Courageous-class aircraft carrier

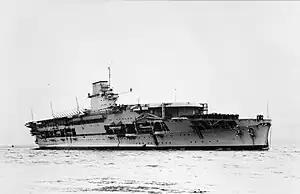
"Courageous" at anchor

Normally, "Furious" could carry only about 36 aircraft. In the 1920s this commonly meant one flight (squadrons after 1932) of fighters (Fairey Flycatcher), two of spotters (Blackburn Blackburn or Avro Bison), one spotter reconnaissance (Fairey IIID) and two flights of torpedo bombers (Blackburn Dart). In 1935 there was one squadron of fighters with Hawker Nimrods and Hawker Ospreys, one squadron of Blackburn Baffin torpedo bombers and one squadron of Fairey IIIF spotters. During the Second World War, the carrier typically carried a single fighter squadron and two of strike aircraft of various types, although the mix was often adjusted for specific missions.